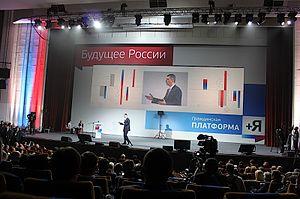
Plateforme civique est un parti politique russe créé le 4 juin 2012 par l'oligarque Mikhaïl Prokhorov.